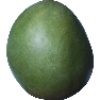
Label: Mango 1